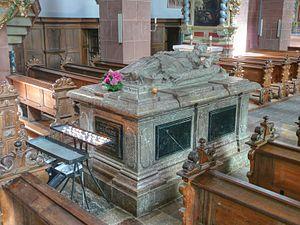
L'abbaye de Steinfeld est une abbaye située à Kall, en Rhénanie-du-Nord-Westphalie, Allemagne. Il ne faut pas la confondre avec l'abbaye bénédictine de Steinfeld, située juste à côté.